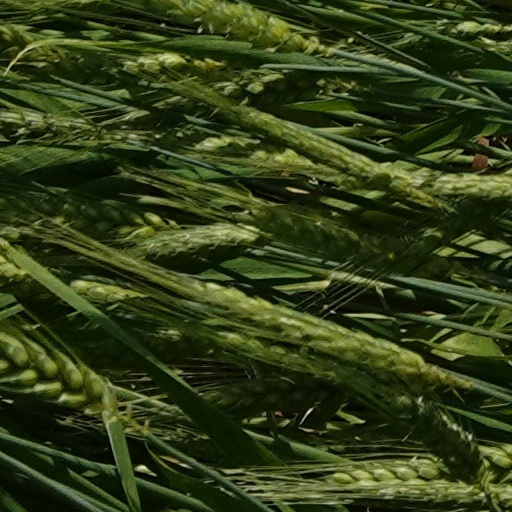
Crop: wheat